List of characters in the Breaking Bad franchise

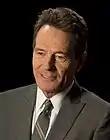
Bryan Cranston

Walter Hartwell White (also known by his alias Heisenberg) (played by Bryan Cranston) is an overqualified high school chemistry teacher from Albuquerque, New Mexico. After being diagnosed with lung cancer, he starts manufacturing methamphetamine to provide for his family upon his death. Knowing nothing about the drug trade, he enlists the aid of his former student, Jesse Pinkman, to sell the meth he produces. Walter's scientific knowledge and dedication to quality leads him to produce crystal meth that is purer and more potent than any competitors'. To avoid the tedious collection of pseudoephedrine required for production, Walter devises an alternative chemical process utilizing methylamine, giving his product a distinctive blue color. His methamphetamine, which is given the street name "Blue Sky", dominates the market, leading to confrontations with established drug makers and dealers.